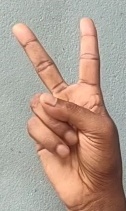
ASL sign: V